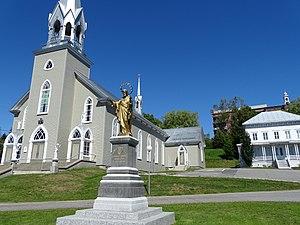
Église L'Enfant-Jésus (Vallée-Jonction)
Vallée-Jonction est une municipalité dans la municipalité régionale de comté de La Nouvelle-Beauce, dont elle est le chef-lieu, au Québec, située dans la région administrative de Chaudière-Appalaches.